Mariamne I

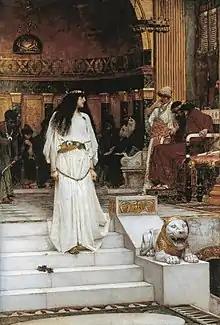
"Mariamne Leaving the Judgment Seat of Herod", oil on canvas by John William Waterhouse, 1887 (Forbes Galleries)

There is a Talmudic passage concerning the marriage and death of Mariamne, although her name is not mentioned. When the whole house of the Hasmoneans had been rooted out, she killed herself by throwing herself off a roof. She committed suicide because Herod had spared her life, so that he could marry her. If he were to marry her, then he would be able to claim that he was not actually a slave, but rather that he had royal blood. Out of love for her, Herod is said to have kept her body preserved in honey for seven years. There is an opinion that he would use her to fulfill animalistic desires. In the Talmud this sort of action is called a "deed of Herod". Josephus relates also that after her death Herod tried in hunting and banqueting to forget his loss, but that even his strong nature succumbed and he fell ill in Samaria, where he had made Mariamne his wife. The Mariamne Tower in Jerusalem, built by Herod, was without doubt named after her; it was called also "Queen".